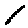
Label: 1